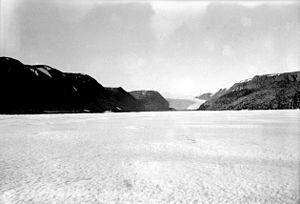
Etah est un campement inuit du Groenland, situé en terre d'Inglefield. Situé dans le fjord Foulk, près du glacier Brother John, et donnant sur la mer de Baffin, il est désormais abandonné après avoir servi de camp de base pour plusieurs expéditions polaires dont l'expédition Crocker Land, l'expédition Humphrey, l'expédition arctique MacGregor, l'expédition Haig Thomas et l'expédition Science Ouverte.